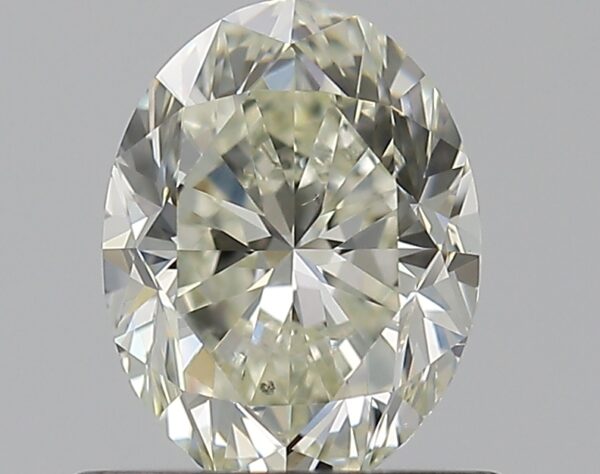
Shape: oval
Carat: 0.7
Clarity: VS2
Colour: L
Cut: GD
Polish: EX
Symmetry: VG
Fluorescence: F
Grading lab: GIA
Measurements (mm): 6.36 x 4.82 x 3.35